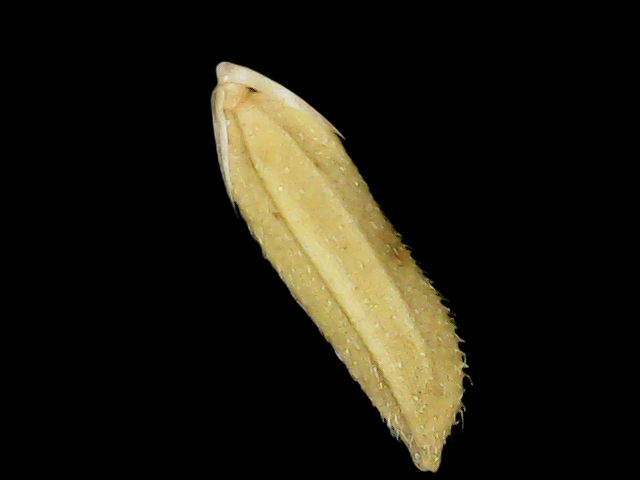
Rice variety: Binadhan20